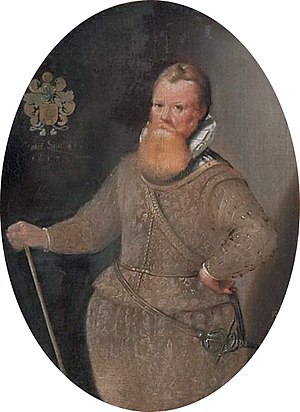
Frederik de Houtman
Frederik de Houtman eller Frederick de Houtman var en hollandsk søfarer og opdagelsesrejsende, som sejlede langs Australiens vestkyst på vej til Batavia i Nederlandsk Ostindien.